Katarina Barley

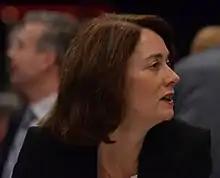
Barley in 2015

Barley joined the Social Democratic Party of Germany in 1994. In her parliamentary work, Barley represented the constituency of Trier for the Social Democratic Party of Germany. Barley served as a member of the parliament's Council of Elders, which – among other duties – determines daily legislative agenda items and assigning committee chairpersons based on party representation. She was also a member of the parliamentary body in charge of appointing judges to the Highest Courts of Justice, namely the Federal Court of Justice (BGH), the Federal Administrative Court (BVerwG), the Federal Fiscal Court (BFH), the Federal Labour Court (BAG), and the Federal Social Court (BSG). In 2014, she was appointed to serve on the Committee on the Election of Judges ("Wahlausschuss"), which is in charge of appointing judges to the Federal Constitutional Court of Germany. On the Committee on Legal Affairs and Consumer Protection, she served as her parliamentary group's rapporteur on voluntary euthanasia.